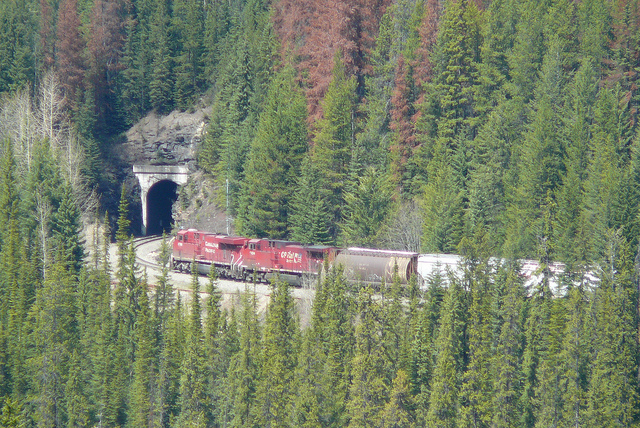
A train turning a bend to go into a tunnel.

Large sized train traveling into a underground tunnel.

A long train is going through a dense forest.

A red train engine and silver train cars passing into a tunnel.

A train moving along a track during the day.